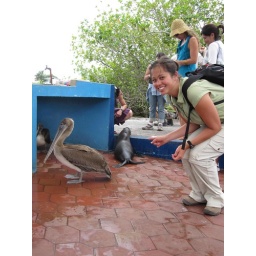
The fish market in Puerto Ayora, where we had our first encounter with the wildlife of the Galapagos.